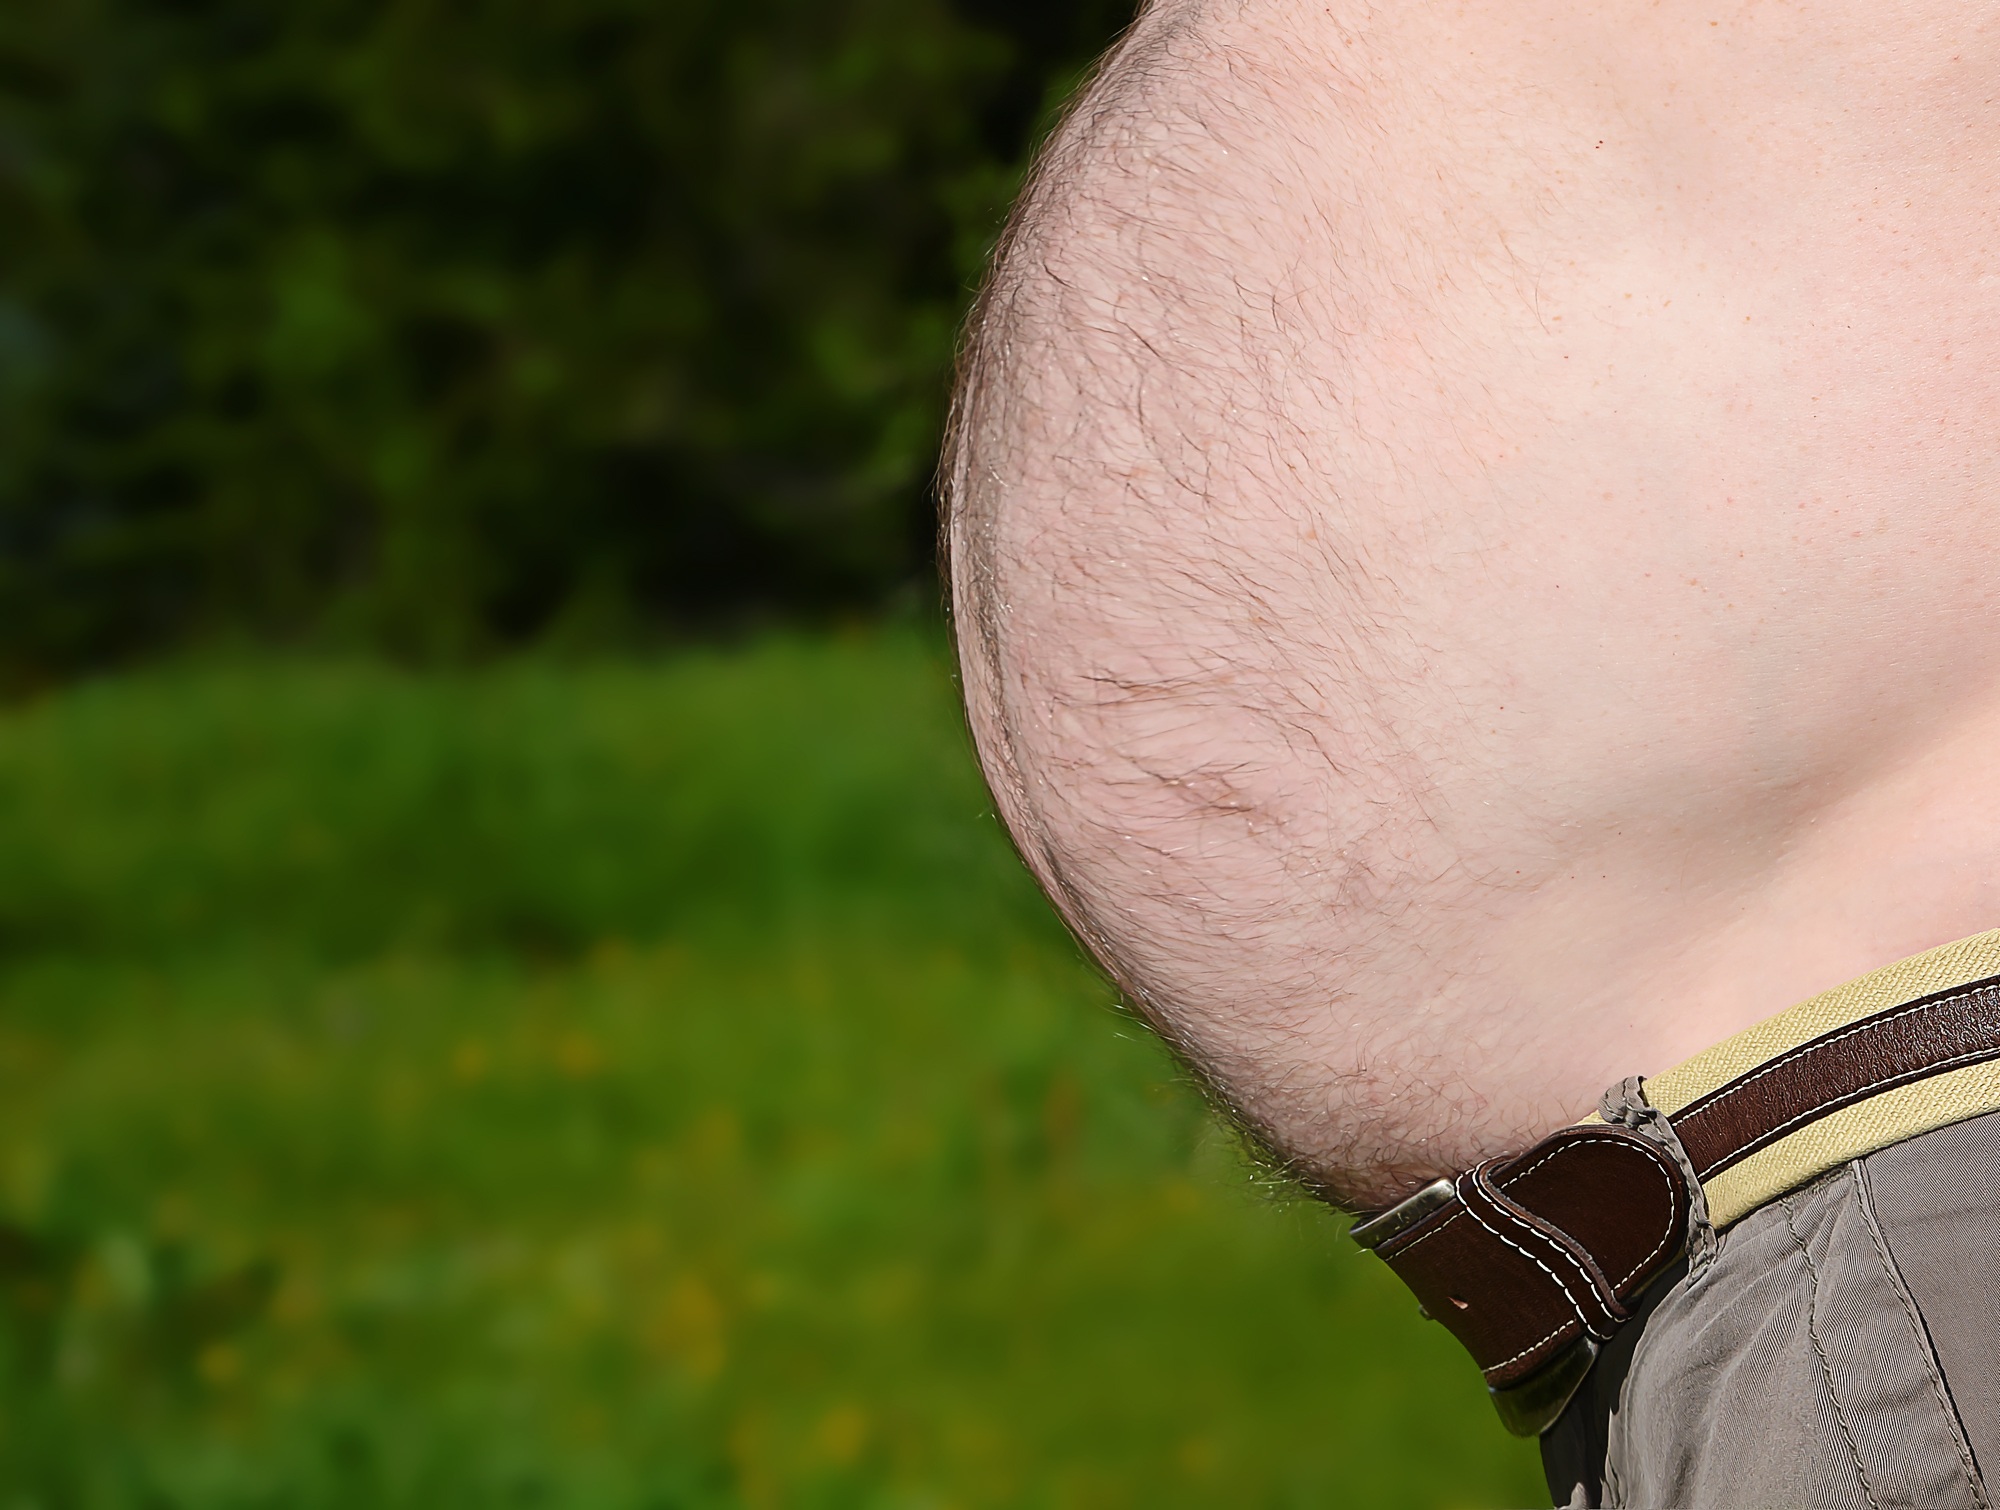
hand, man, grass, hair, leg, green, arm, close, muscle, close up, human body, eye, skin, belly, sense, man tummy, great bauch, belly hair, beer belly